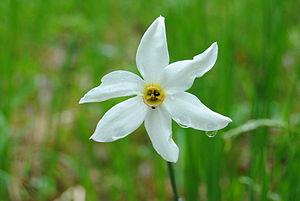
Le Narcisse des poètes est une plante à bulbe de la famille des liliacées ou selon la classification APGIII des amaryllidacées.